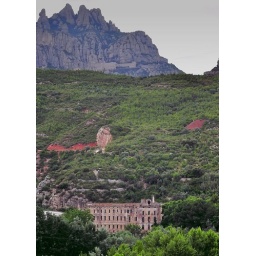
Derelict spa building in a valley below Montserrat. The monastery can be seen high on the mountain in the background.